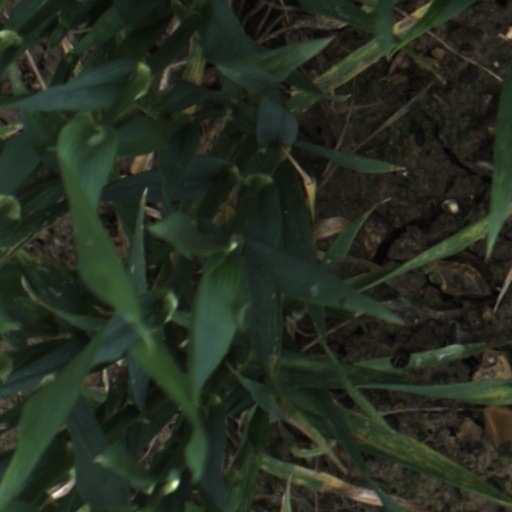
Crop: wheat